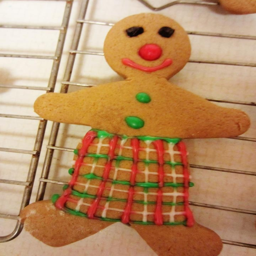
a gingerbread man in kilt -- for my country dancing christmas party last night !